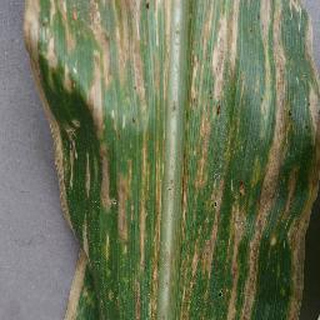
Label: corn_cercospora_leaf_spot